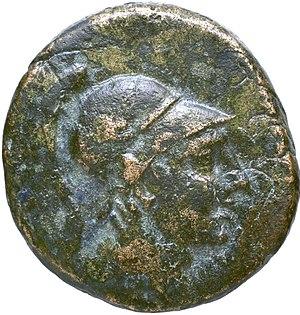
Monnaie de Pont Amisos, droit. Bronze
Le royaume du Pont est un royaume antique situé sur la côte méridionale de la mer Noire, dont il contrôlait aussi plus ou moins le pourtour. Aujourd'hui, le cœur de cette région se trouve en Turquie.